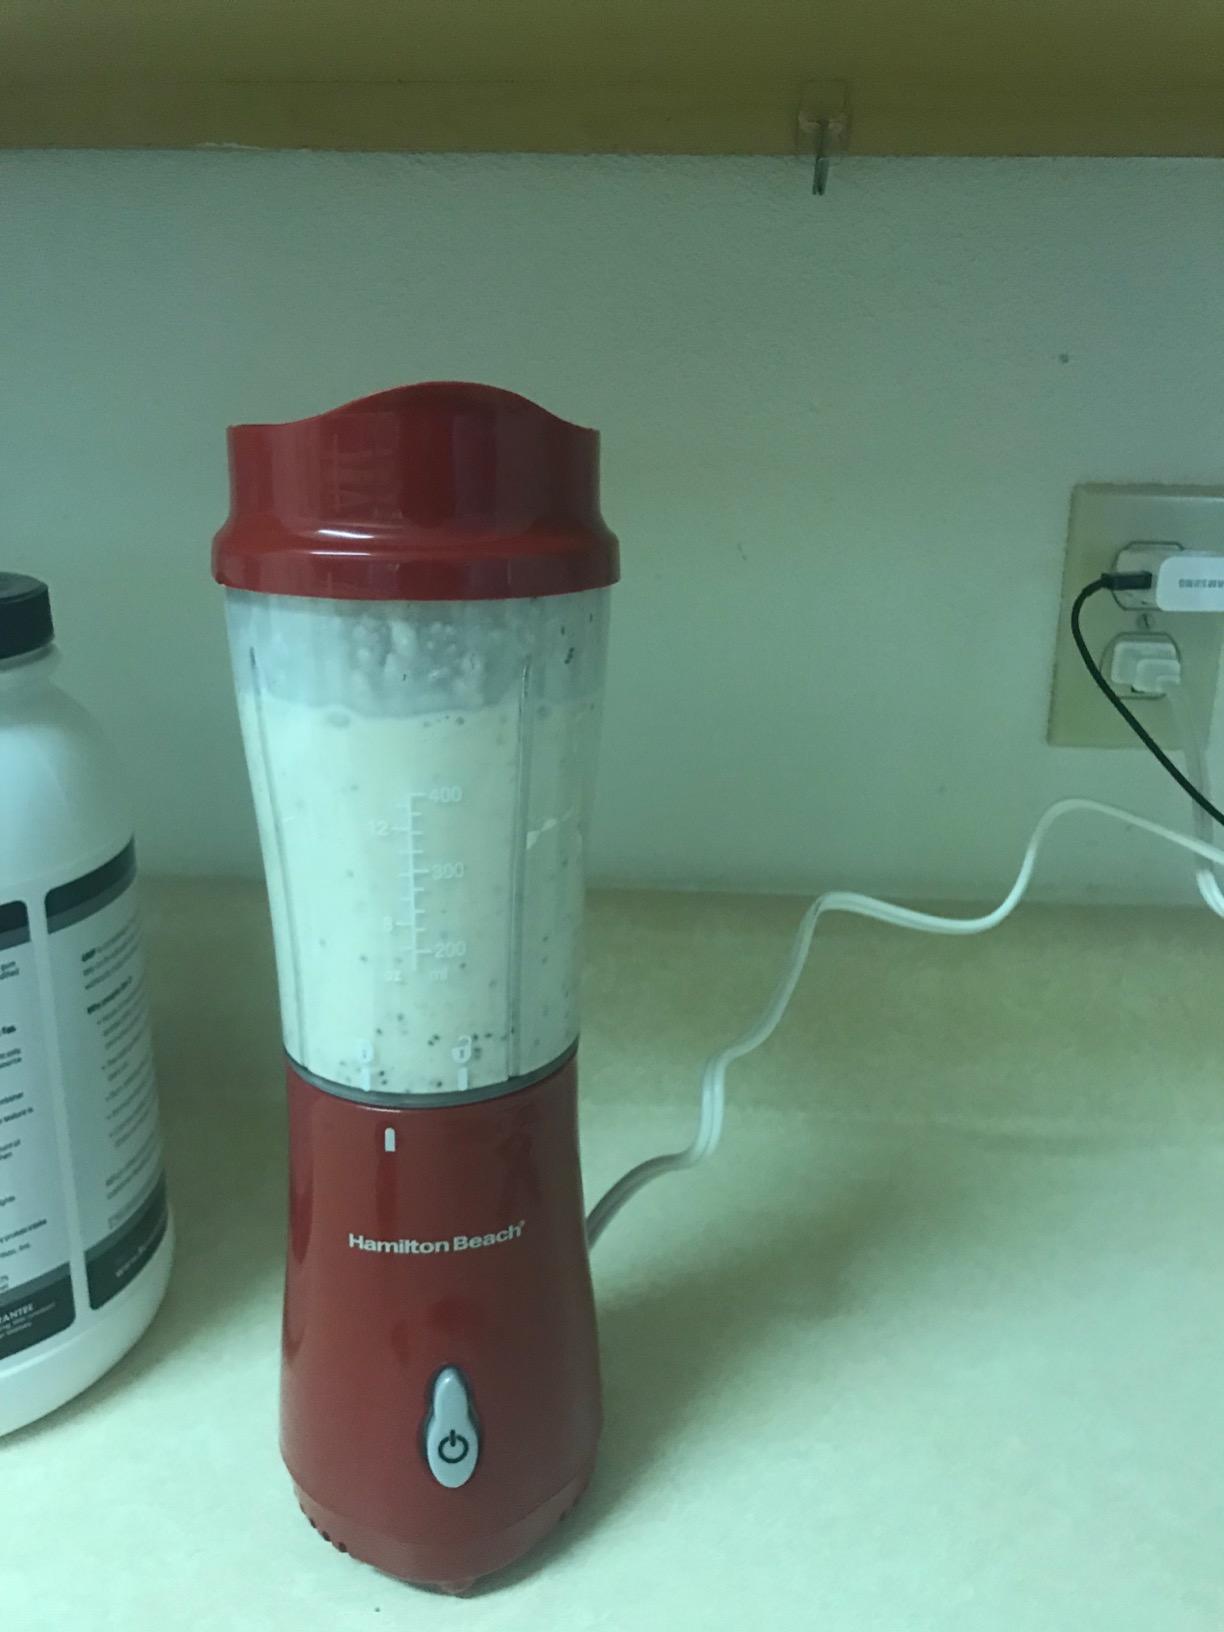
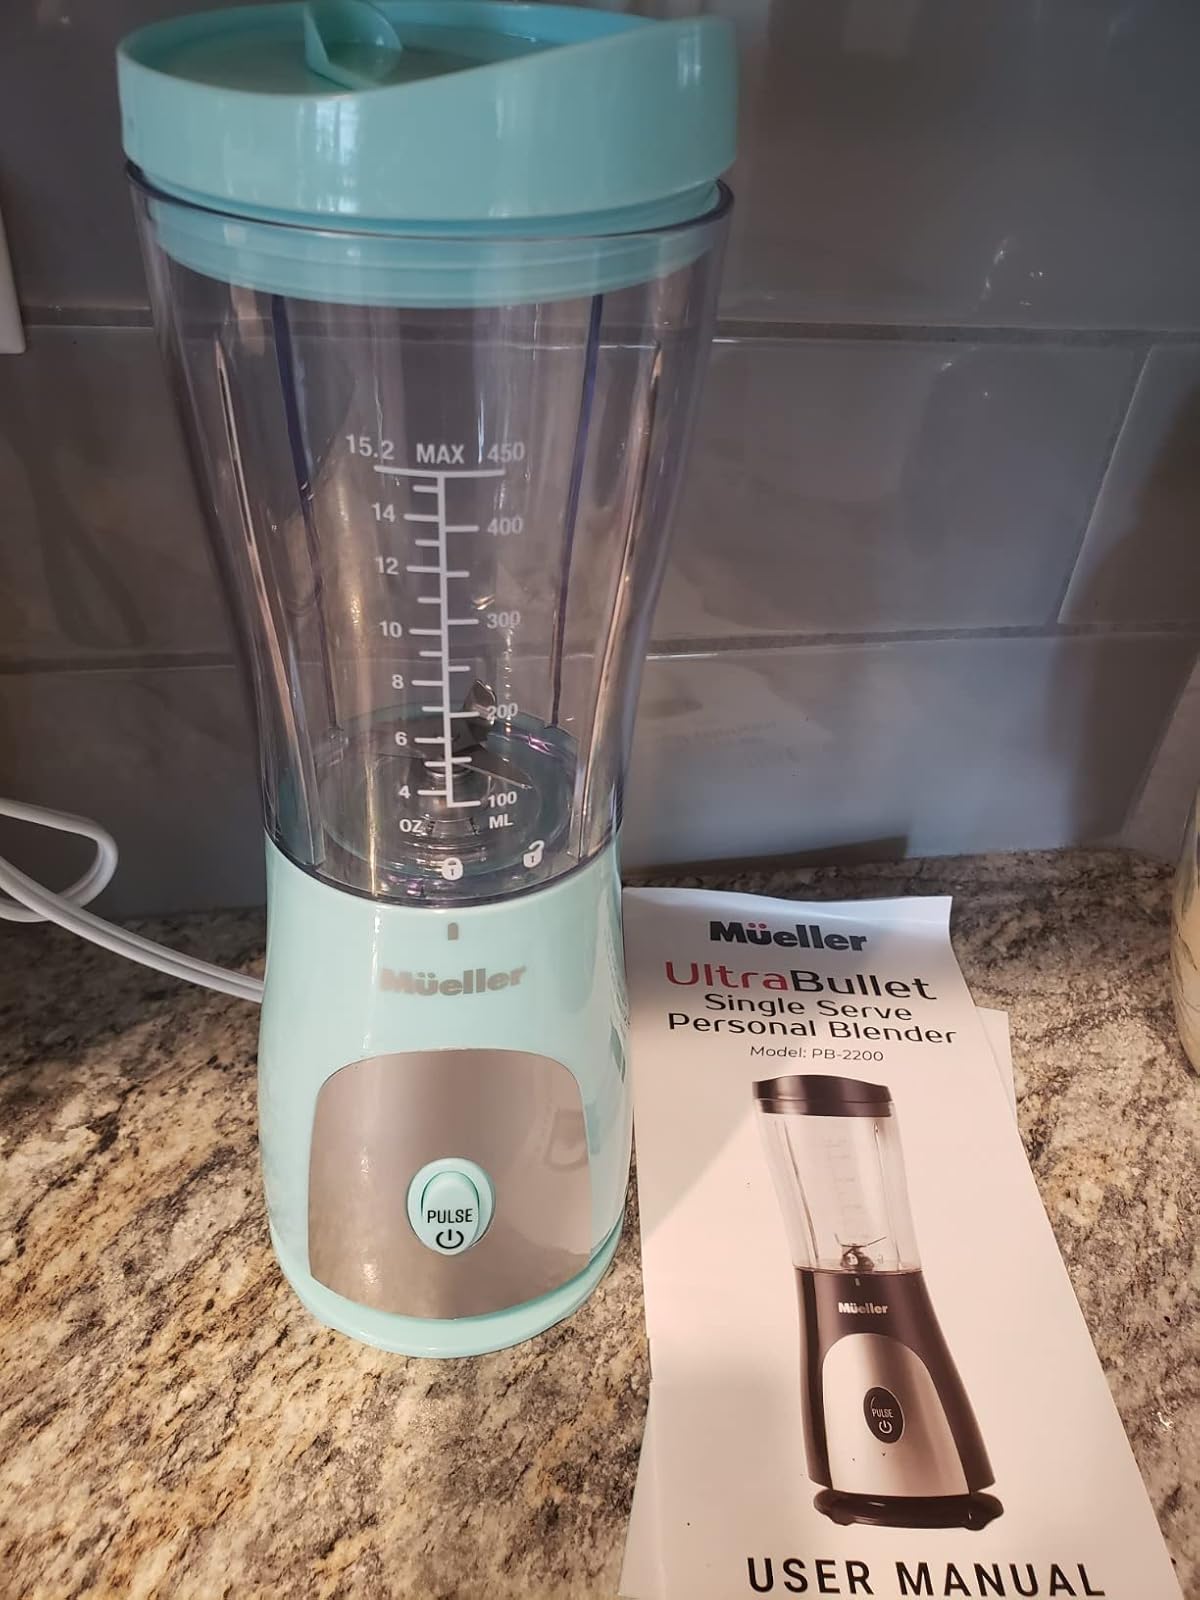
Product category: items_blender
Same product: no